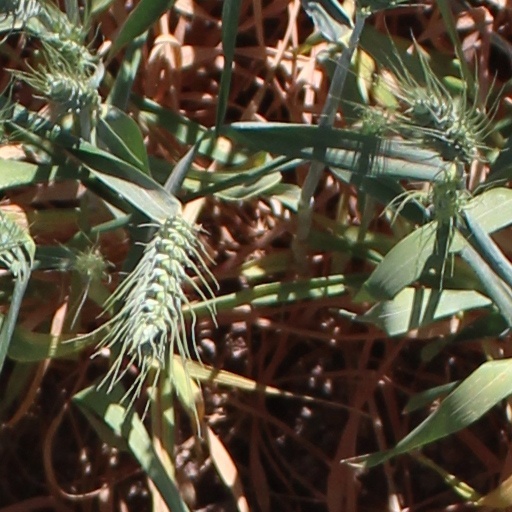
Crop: wheat